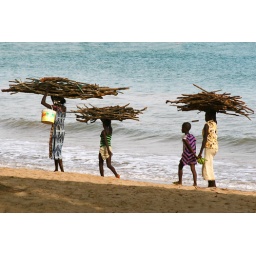
A family walking home on Takoradi beach in Ghana.